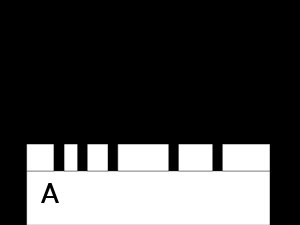
Linoleumstryk
Princippet for linoleumstryk og andre grafiske teknikker der hører under højtryk. Farven afsættes i trykket fra pladens højtliggende partier. A=trykpladen B=papiret
Linoleumstryk er en enkel grafisk trykteknik. Samtidig er det betegnelsen for selve aftrykket eller billedet. Der trykkes fra en linoleumsplade hvori der er skåret fordybninger omkring et motiv. Traditionelt trykkes med én farve, oftest sort på hvidt papir, men der kan sagtens indgå op til flere farver i trykket.